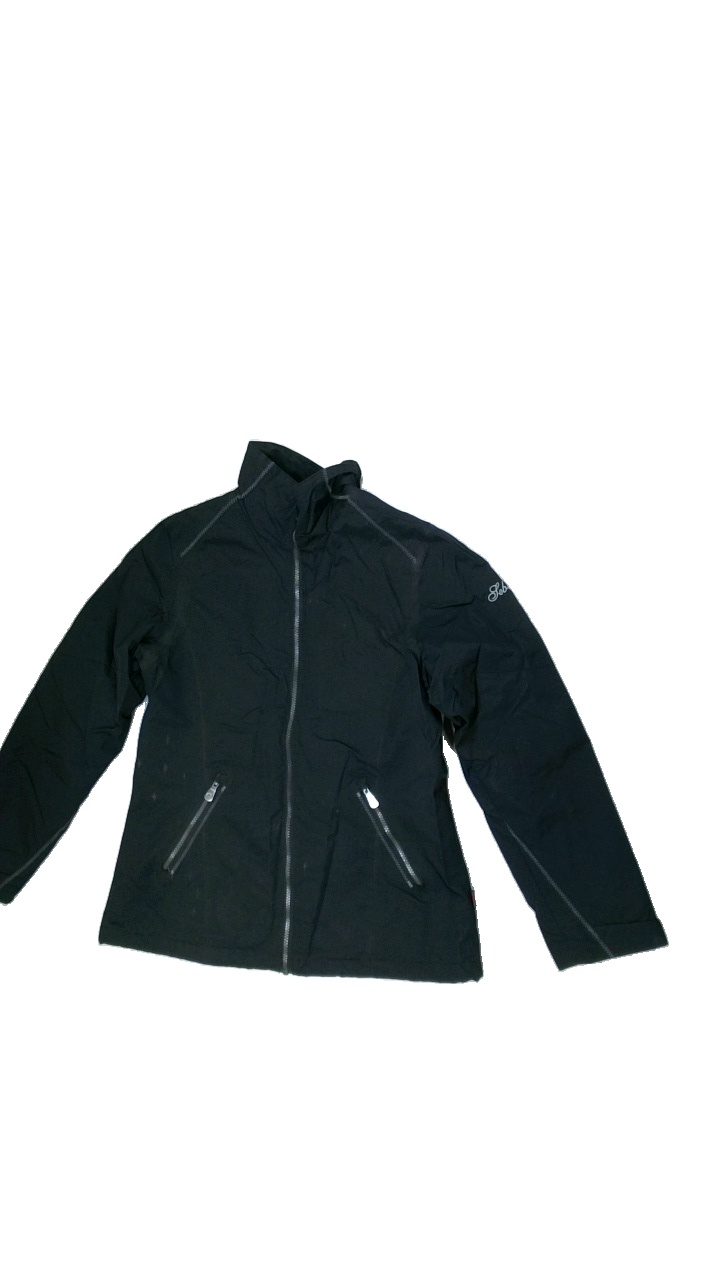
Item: Outerwear (Ladies)
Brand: Sebago
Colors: Black
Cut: Regular
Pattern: Logo print
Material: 100%polyester
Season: Autumn
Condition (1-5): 2
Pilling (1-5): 4
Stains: Major
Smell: Major
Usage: Export
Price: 50-100